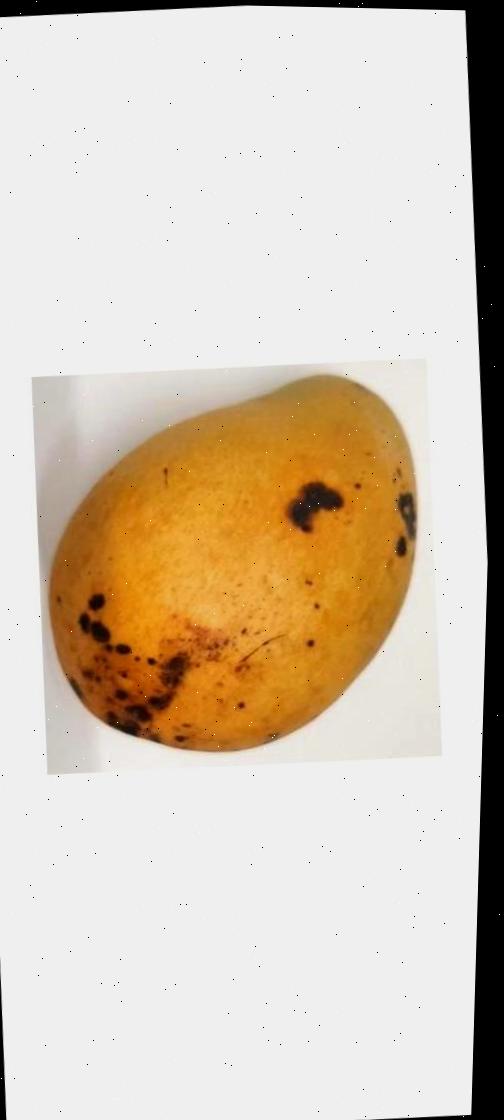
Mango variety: Bari-11